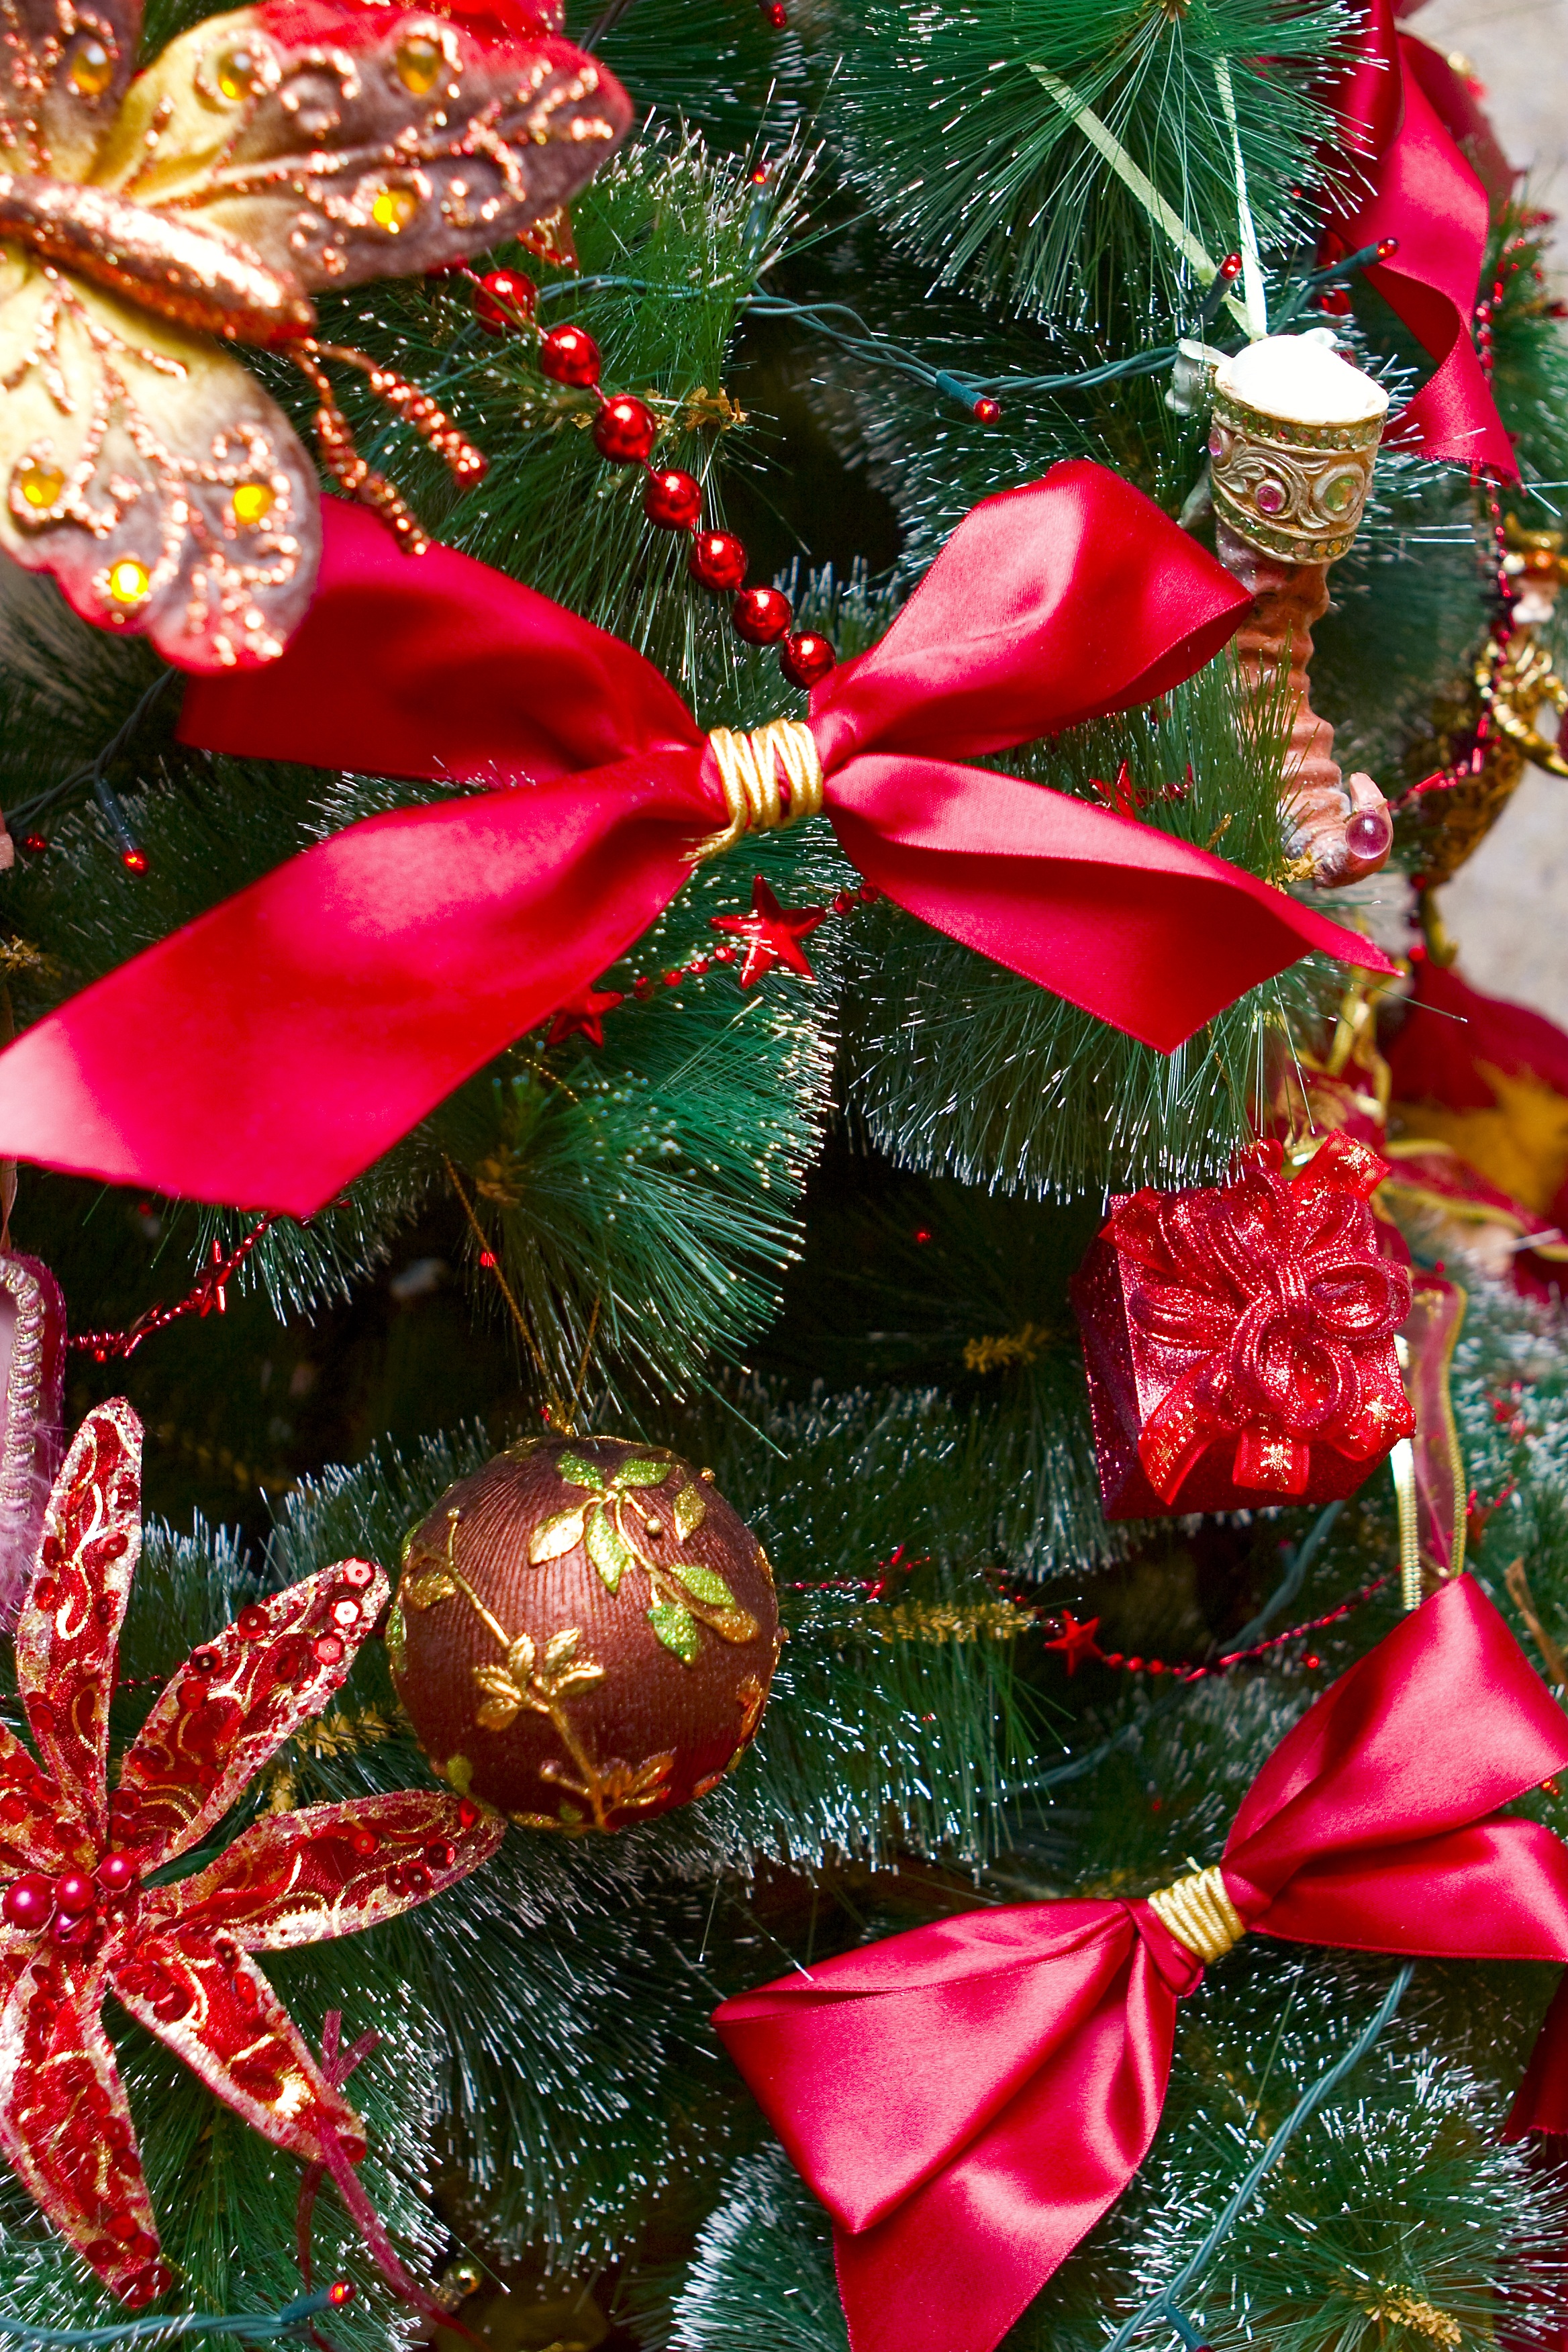
tree, branch, plant, retro, flower, petal, green, red, color, holiday, christmas, christmas tree, jewelry, ornament, christmas decoration, background, design, bright, postcard, beautiful, bow, christmas ball, element, new year's eve, christmas tree toy, woody plant